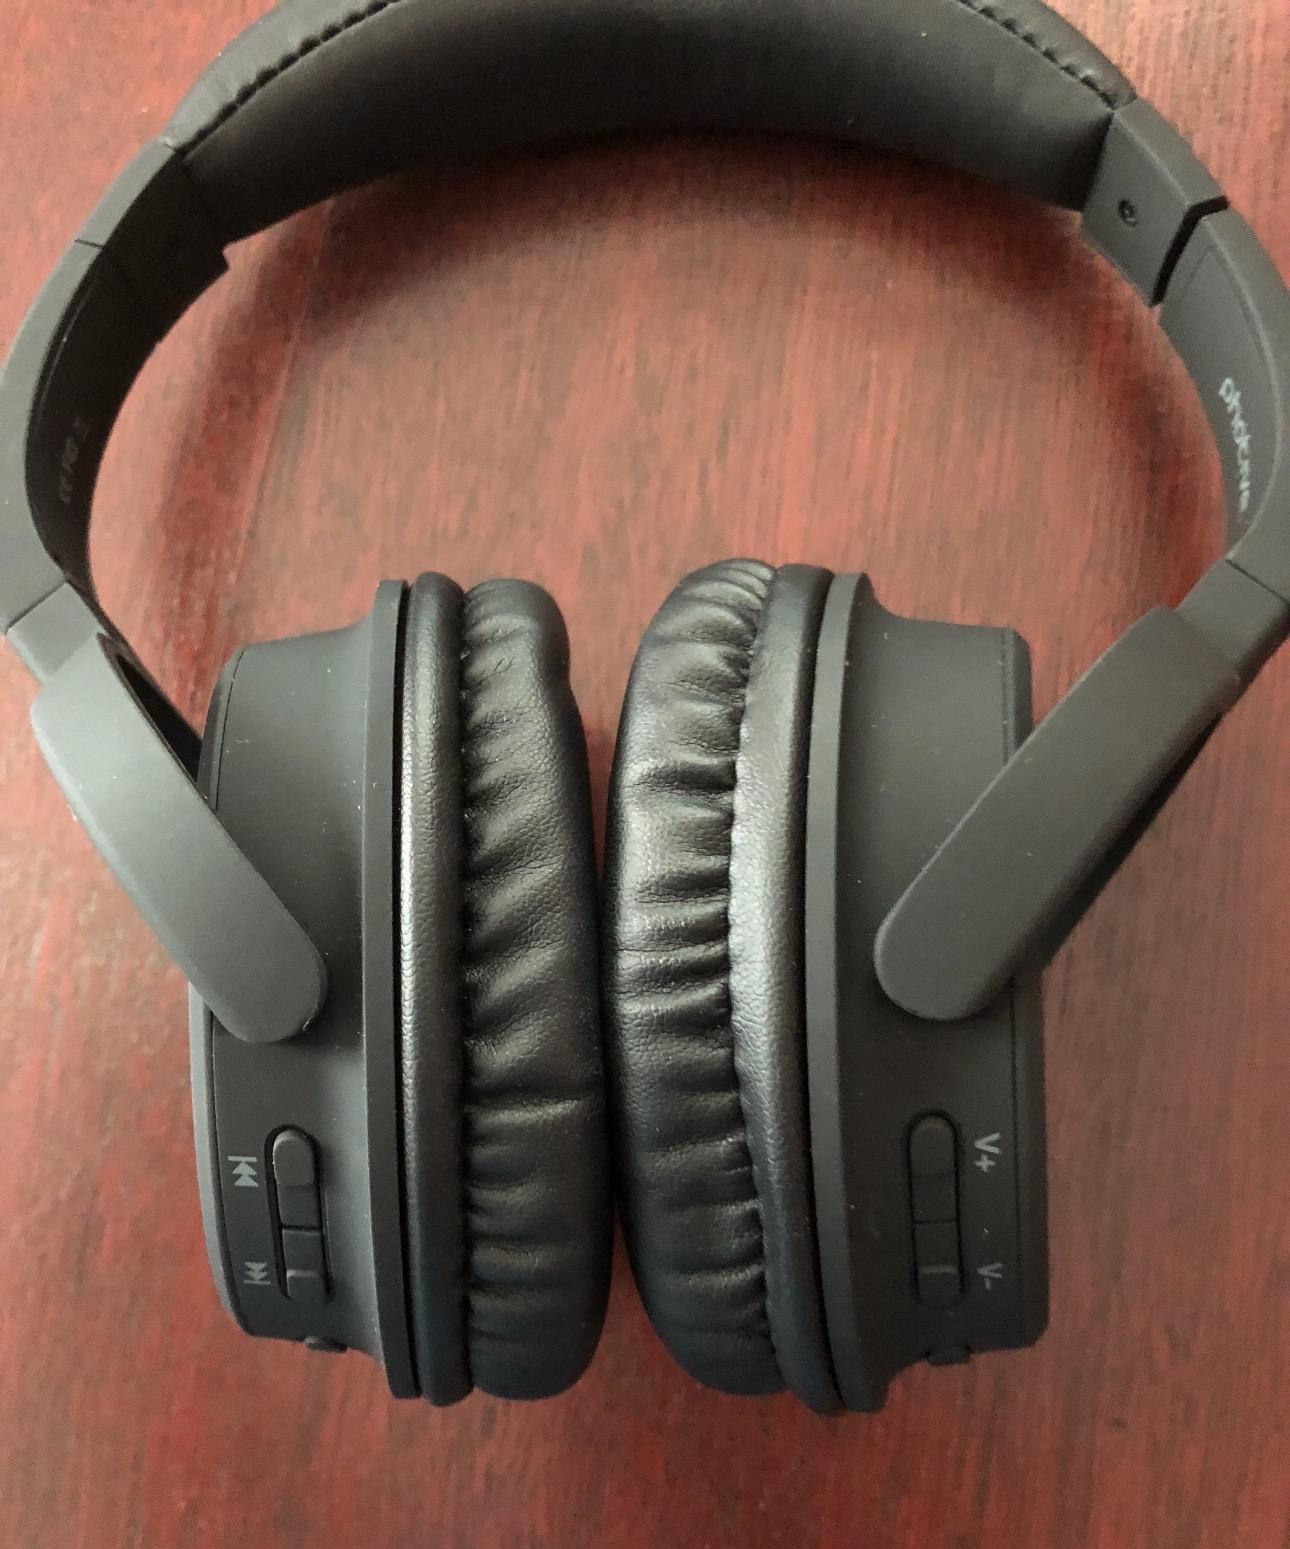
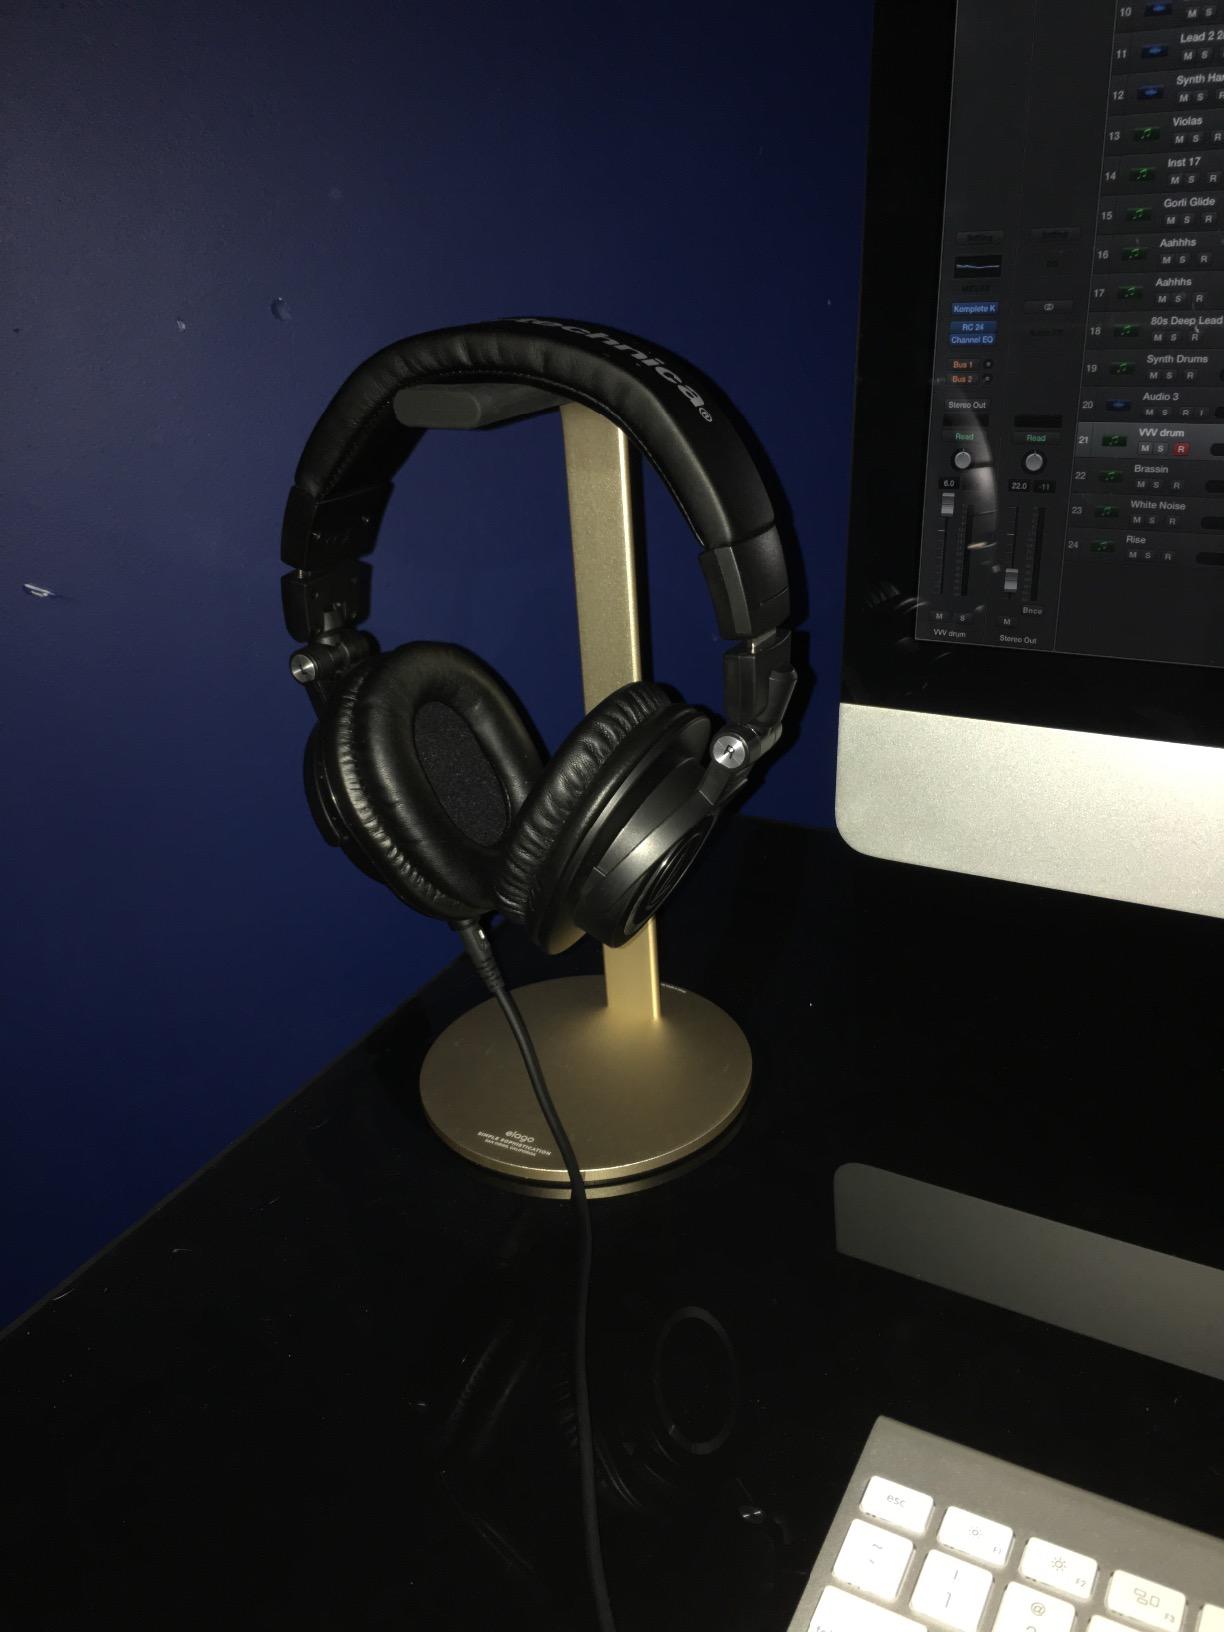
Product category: headphones
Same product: no